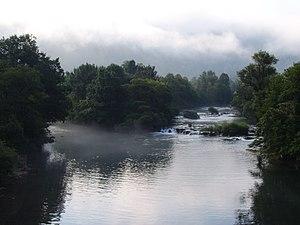
Selon la Loi sur la protection de la nature promulguée en 1965, les aires protégées de Bosnie-Herzégovine sont réparties en 9 catégories : les réserves naturelles intégrales, les réserves naturelles gérées, les parcs nationaux, les réserves spéciales, les réserves de paysages naturels, les espèces de plantes, les espèces animales, les monuments naturels et les monuments commémoratifs. En 2003, la catégorie des monuments naturels commémoratifs a disparu et, en 2008, celle des parcs naturels a été créée.
Le parc national de l'Una est un parc national situé en Bosnie-Herzégovine. La zone a été déclarée parc national en 2008. Le parc, d'une superficie de 198 km², tire son nom de la rivière Una qui le traverse.
Martin Brod est un village de Bosnie-Herzégovine. Il est situé sur le territoire de la Ville de Bihać, dans le canton d'Una-Sana et dans la Fédération de Bosnie-et-Herzégovine. Selon les premiers résultats du recensement bosnien de 2013, il compte 125 habitants.